Thomas Hedlund

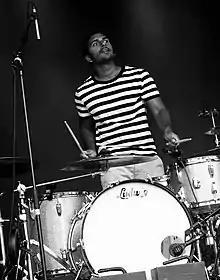
Hedlund performing with Deportees at Trästockfestivalen 2009

Thomas Carl Chaminda Hedlund (born 13 May 1980) is a Swedish drummer. He is currently the drummer for Swedish post-metal band Cult of Luna and Swedish indie rock band Deportees as well as the Drummer for Refused side project Vännas Casino and famously the session and live drummer for French indie pop band Phoenix. He previously played drums for The Perishers and Khoma. Hedlund has also been a session drummer and touring drummer for many other musical acts based in Europe.